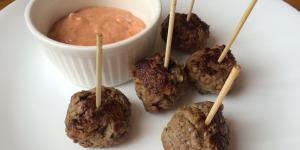
bolitas de carne para fiestas